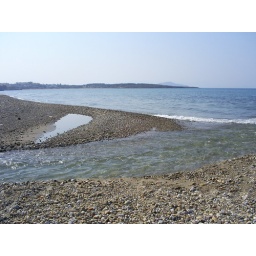
Chania next beach from town beach, near bridge over river flowing into sea Jan 17th 2007